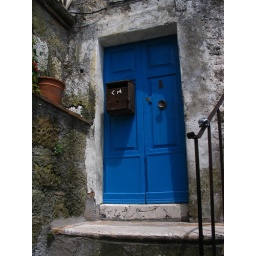
Calcata: door in blue